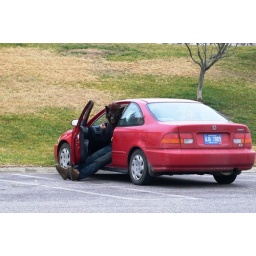
wolf in the red car